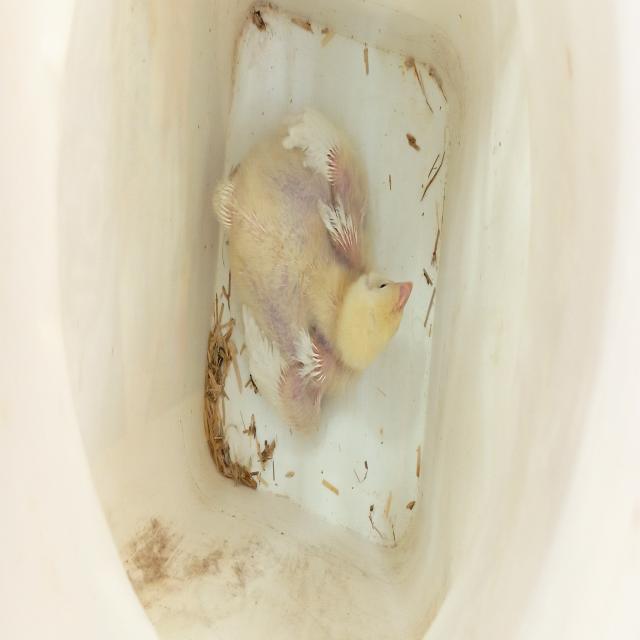
Weight: 696 g